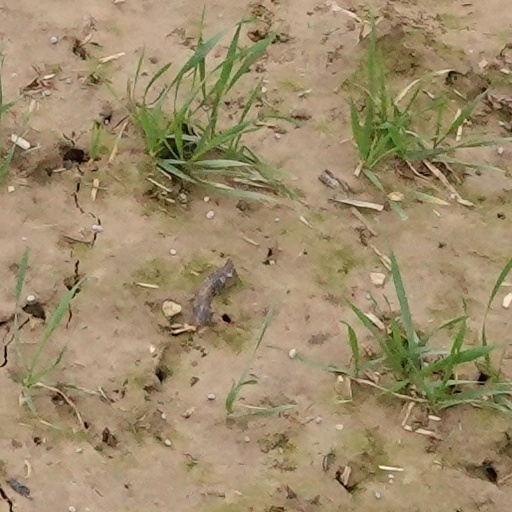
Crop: wheat